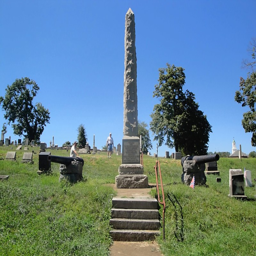
monument to person in the fall